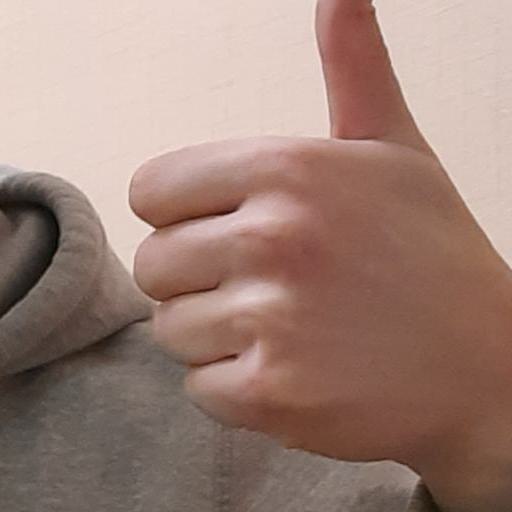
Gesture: like